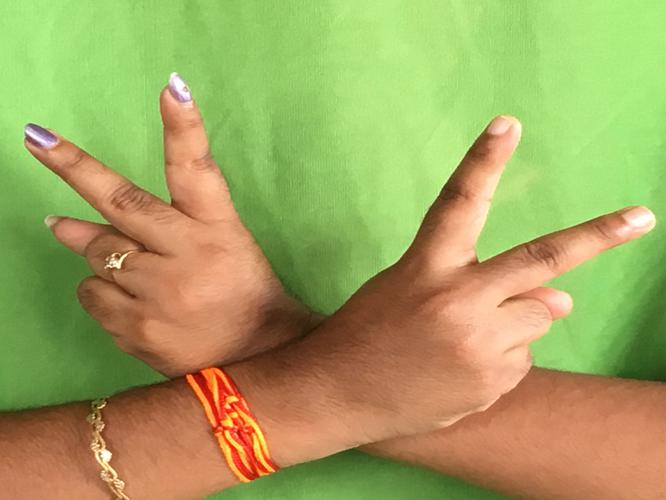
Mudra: Kartariswastika
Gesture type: double_hand